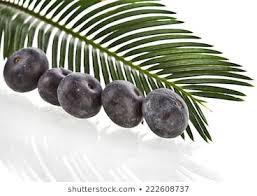
Label: others